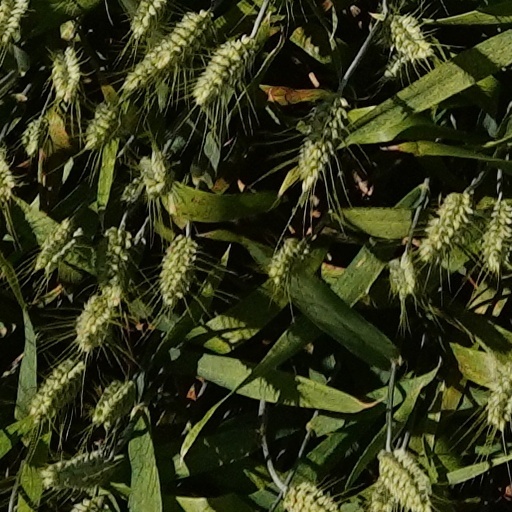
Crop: wheat